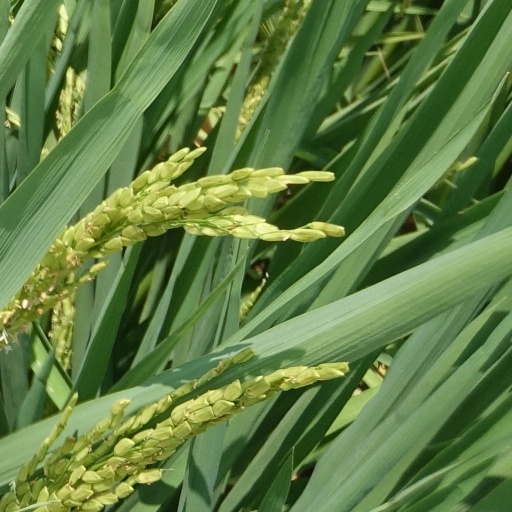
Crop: rice